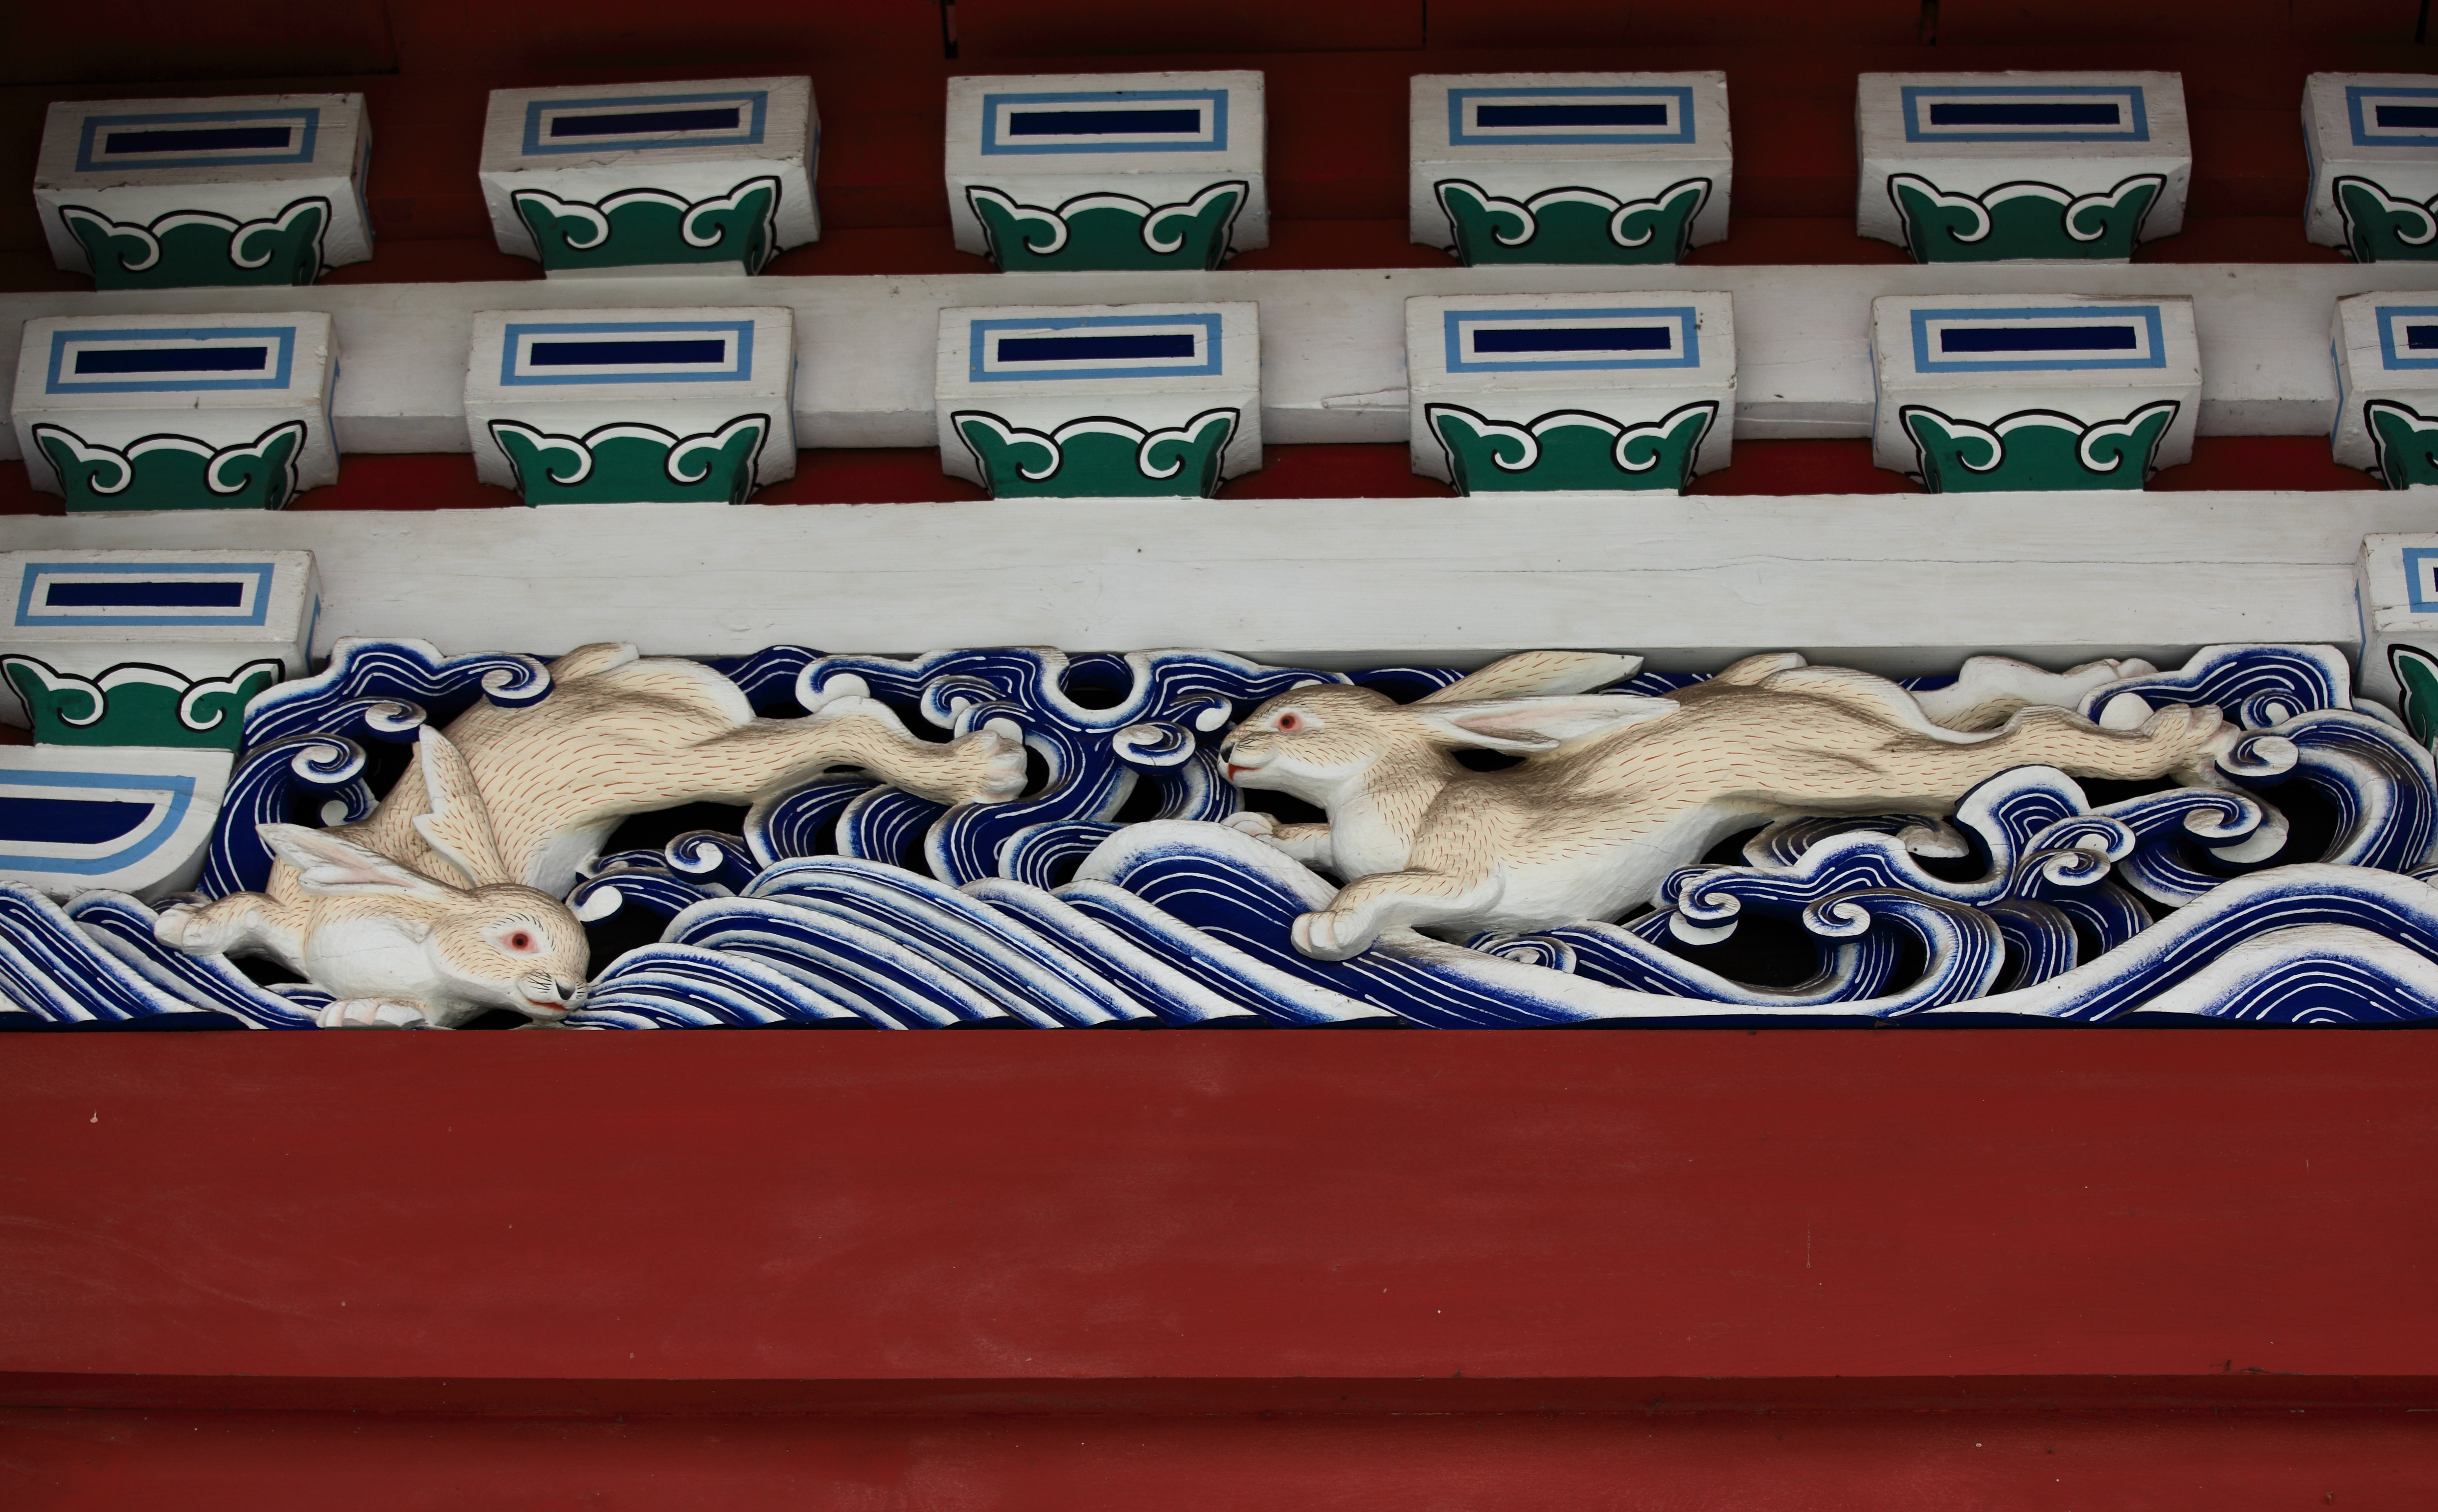
architecture, high, blue, gate, religious, art, japanese, 5d, style, image, hires, markii, traditional, hi, res, resolution, ibaraki, sakuragawa, amabikikannon